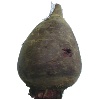
Label: beetroot